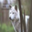
Label: wolf